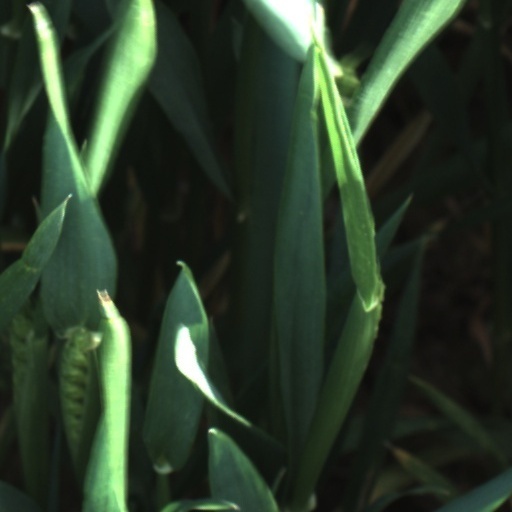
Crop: wheat